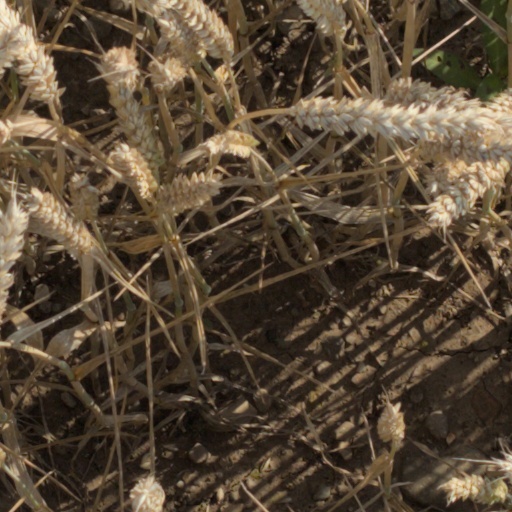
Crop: wheat